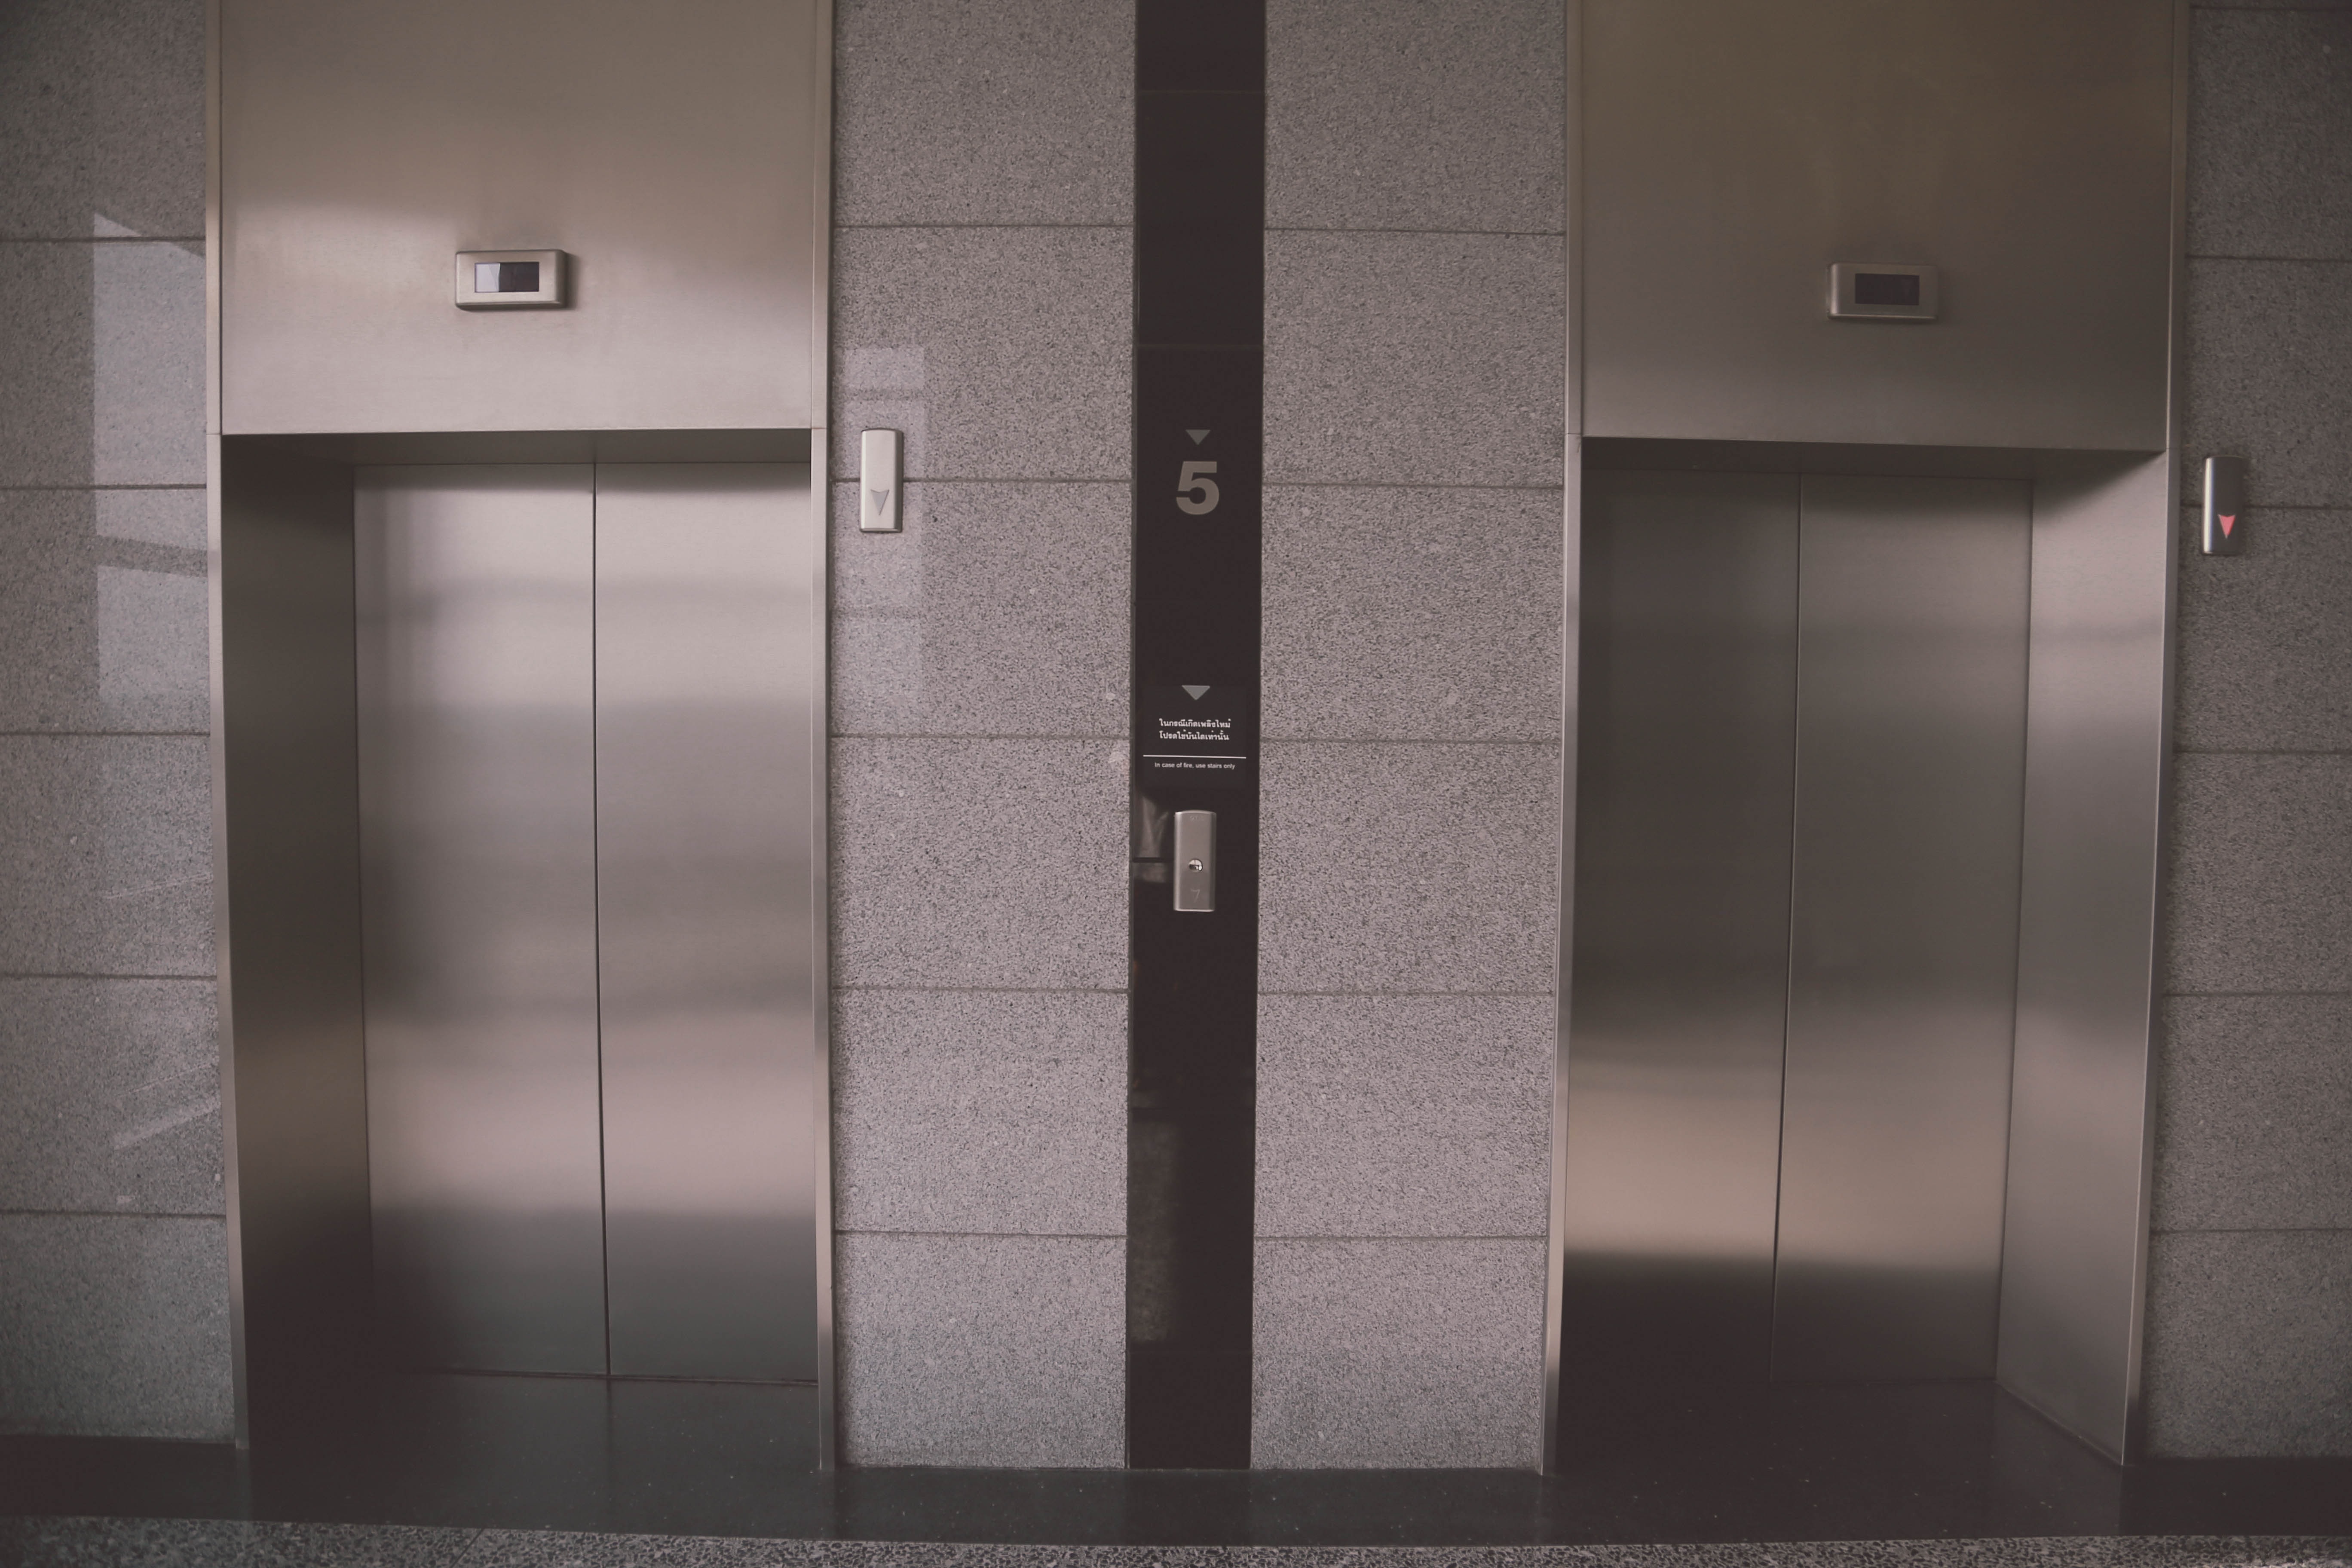
floor, building, wall, room, door, interior design, design, elevator, within, a beautiful view, flooring, public toilet, plumbing fixture